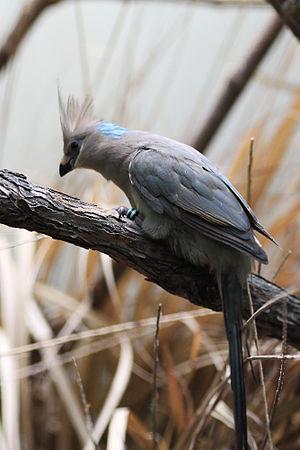
La famille des coliidés ou Coliidae est l'unique famille actuelle de l'ordre des Coliiformes. Elle comprend six espèces de colious ou oiseaux-souris. C'est un ordre endémique de l'écozone afrotropicale, vivant dans tous les milieux ouverts présentant des buissons ou des arbres, à l'exception de la forêt dense.